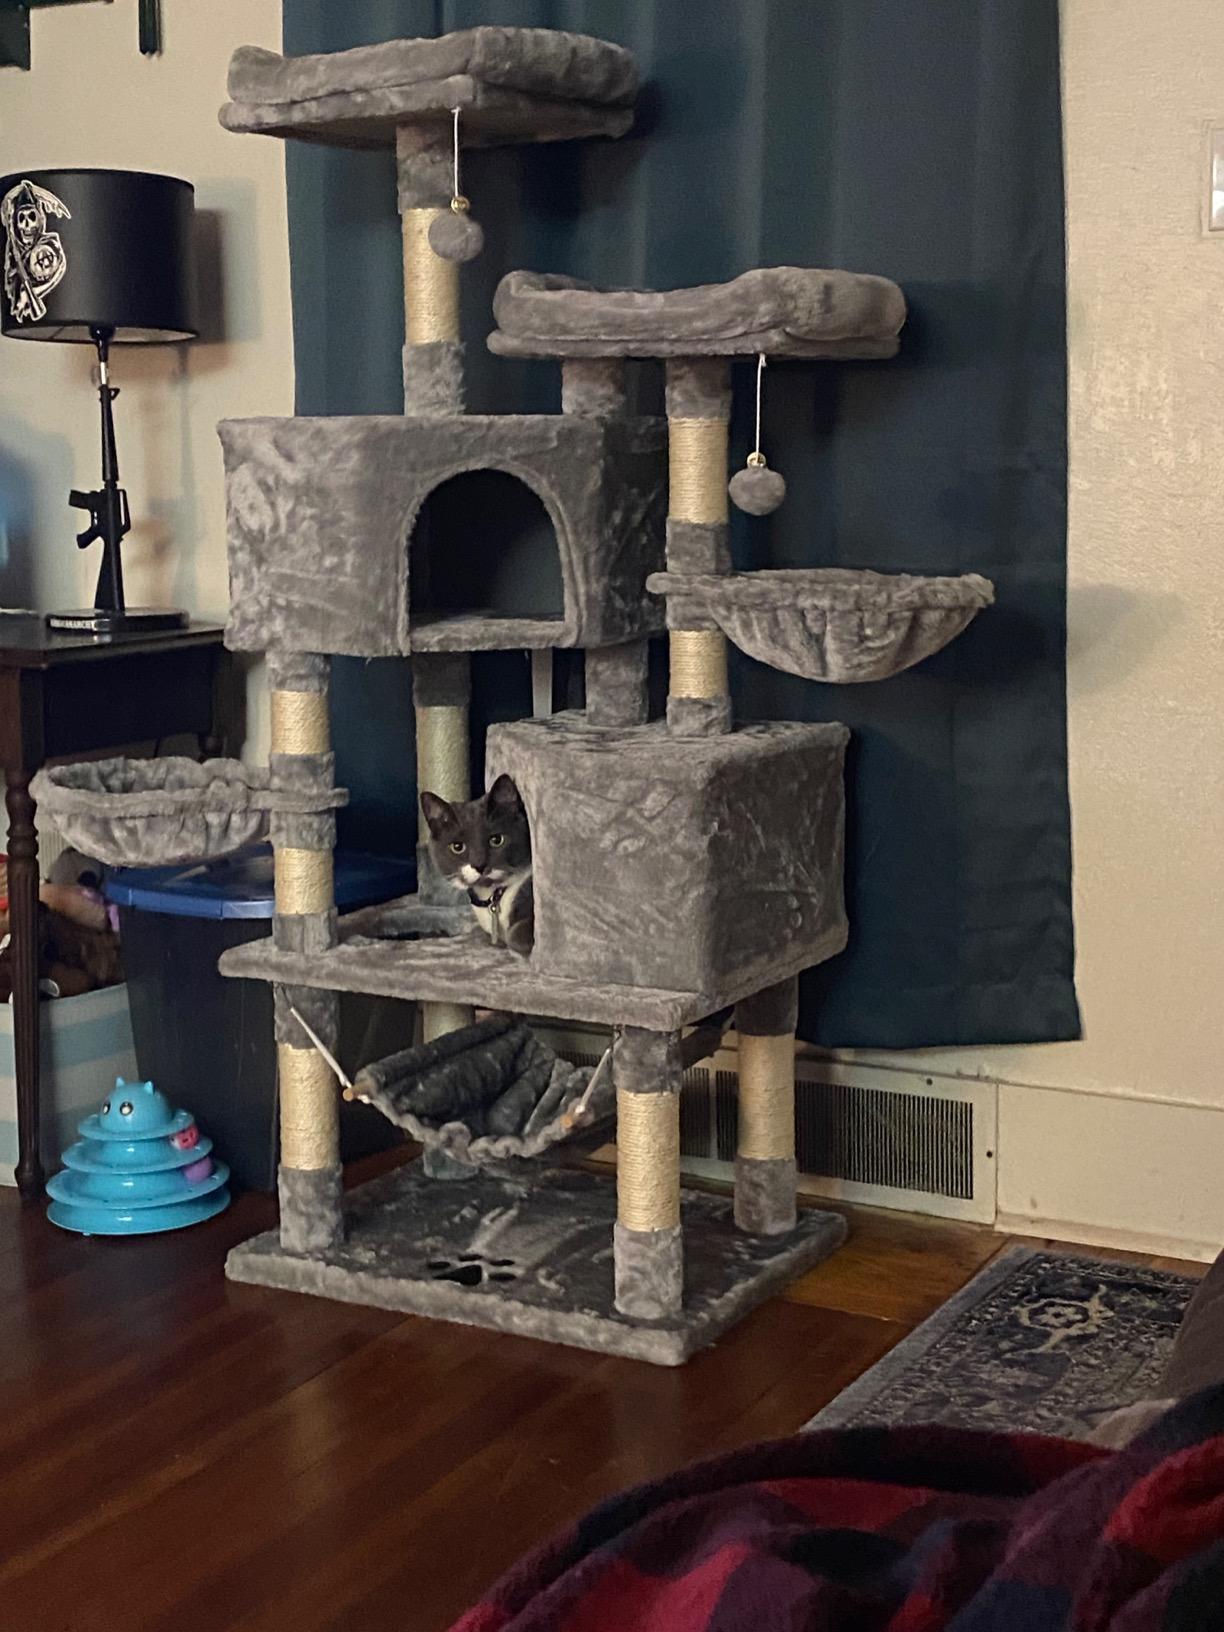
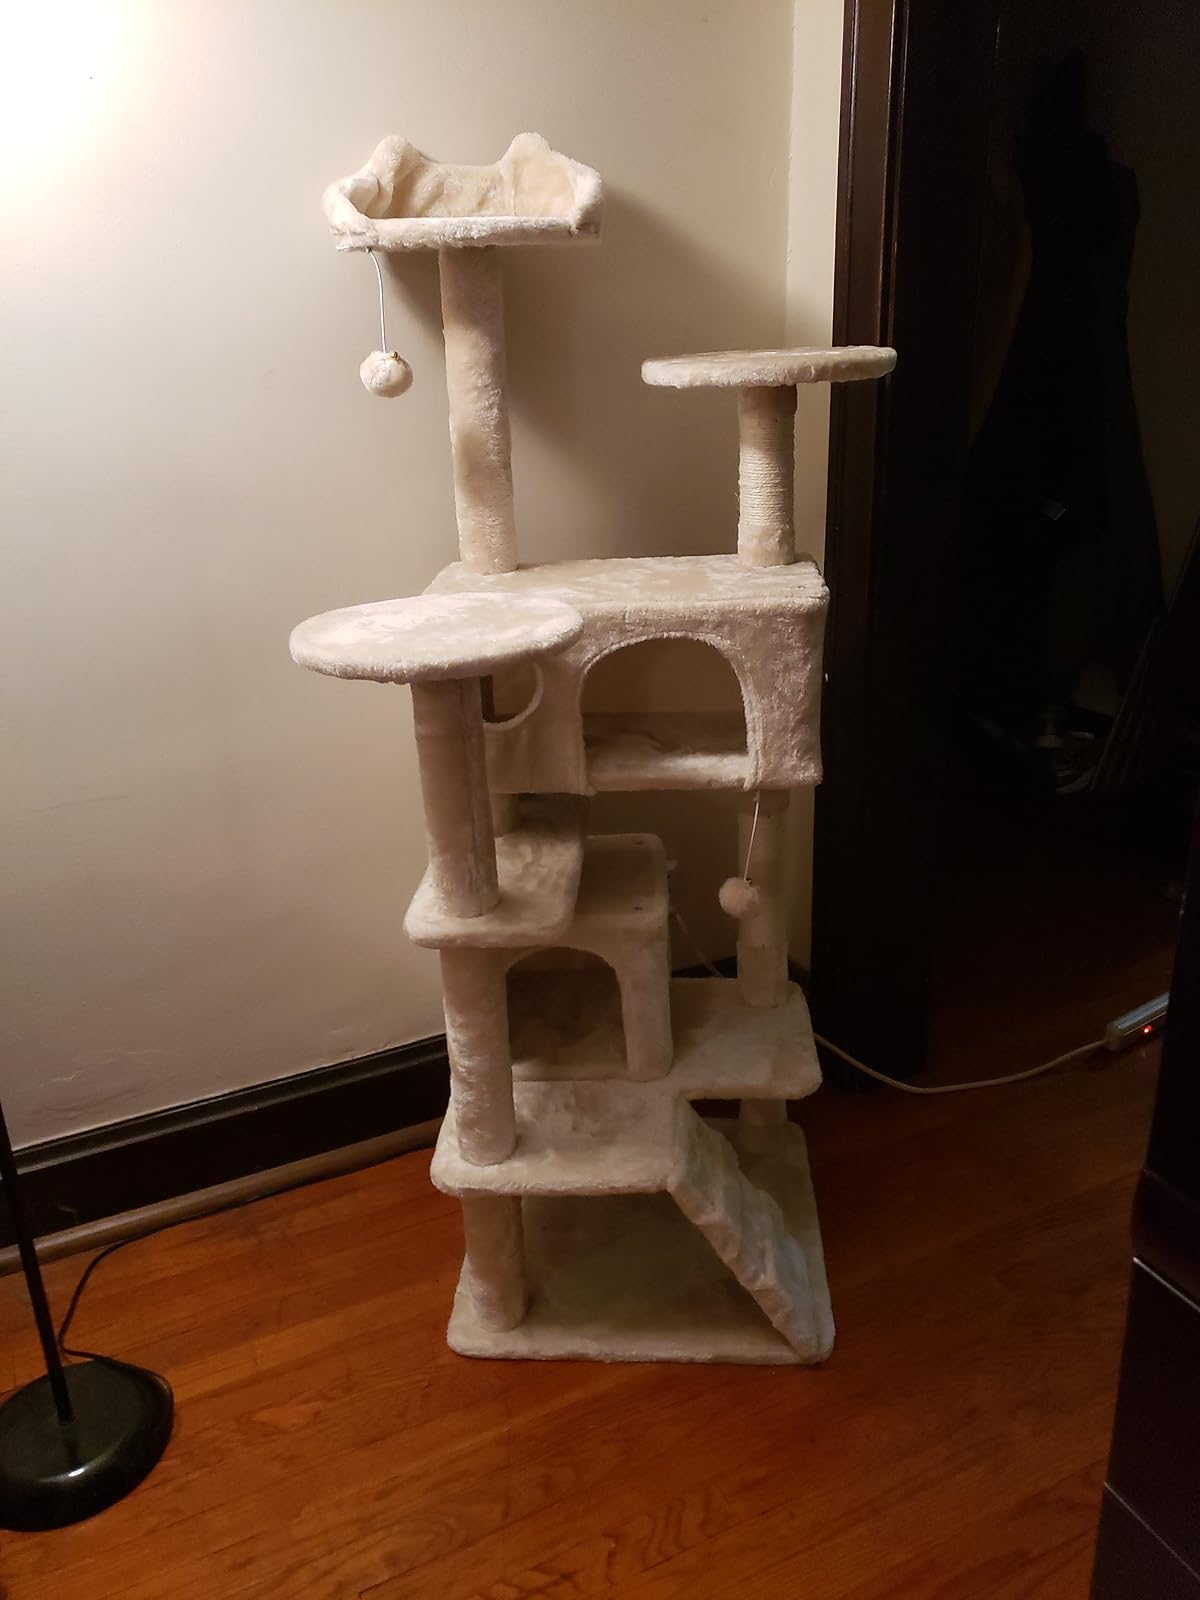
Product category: items_cat tree
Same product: no